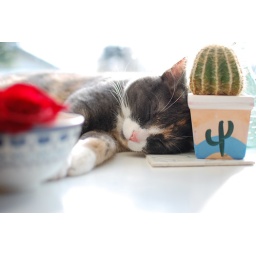
Callie in the kitchen bay window